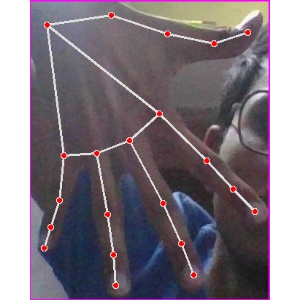
अक्षर: ढ